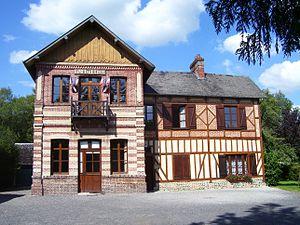
Mairie de Livet-sur-Authou (Eure).
Livet-sur-Authou est une commune française située dans le département de l'Eure, en région Normandie.